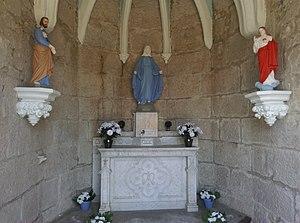
Vue intérieur de la Chapelle Notre Dame de la Montagne à Yenne (Savoie)
La chapelle Notre-Dame-de-la-Montagne est un édifice catholique situé à Yenne, en Savoie.